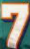
Number: 7